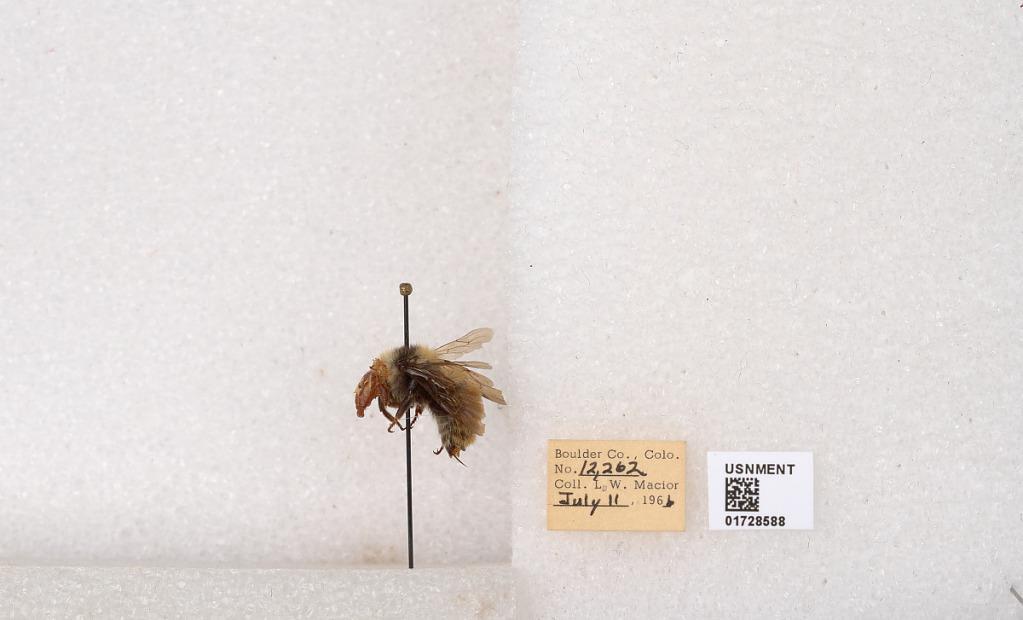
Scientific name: Bombus appositus Cresson
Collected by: L. Macior
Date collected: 1966-7-11
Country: United States
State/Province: Colorado
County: Boulder
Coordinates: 40.0925, -105.358